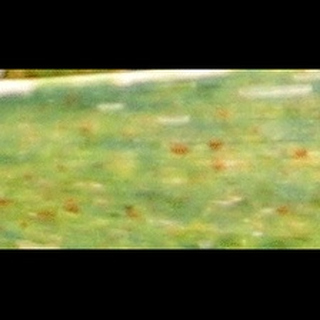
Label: wheat_brown_rust